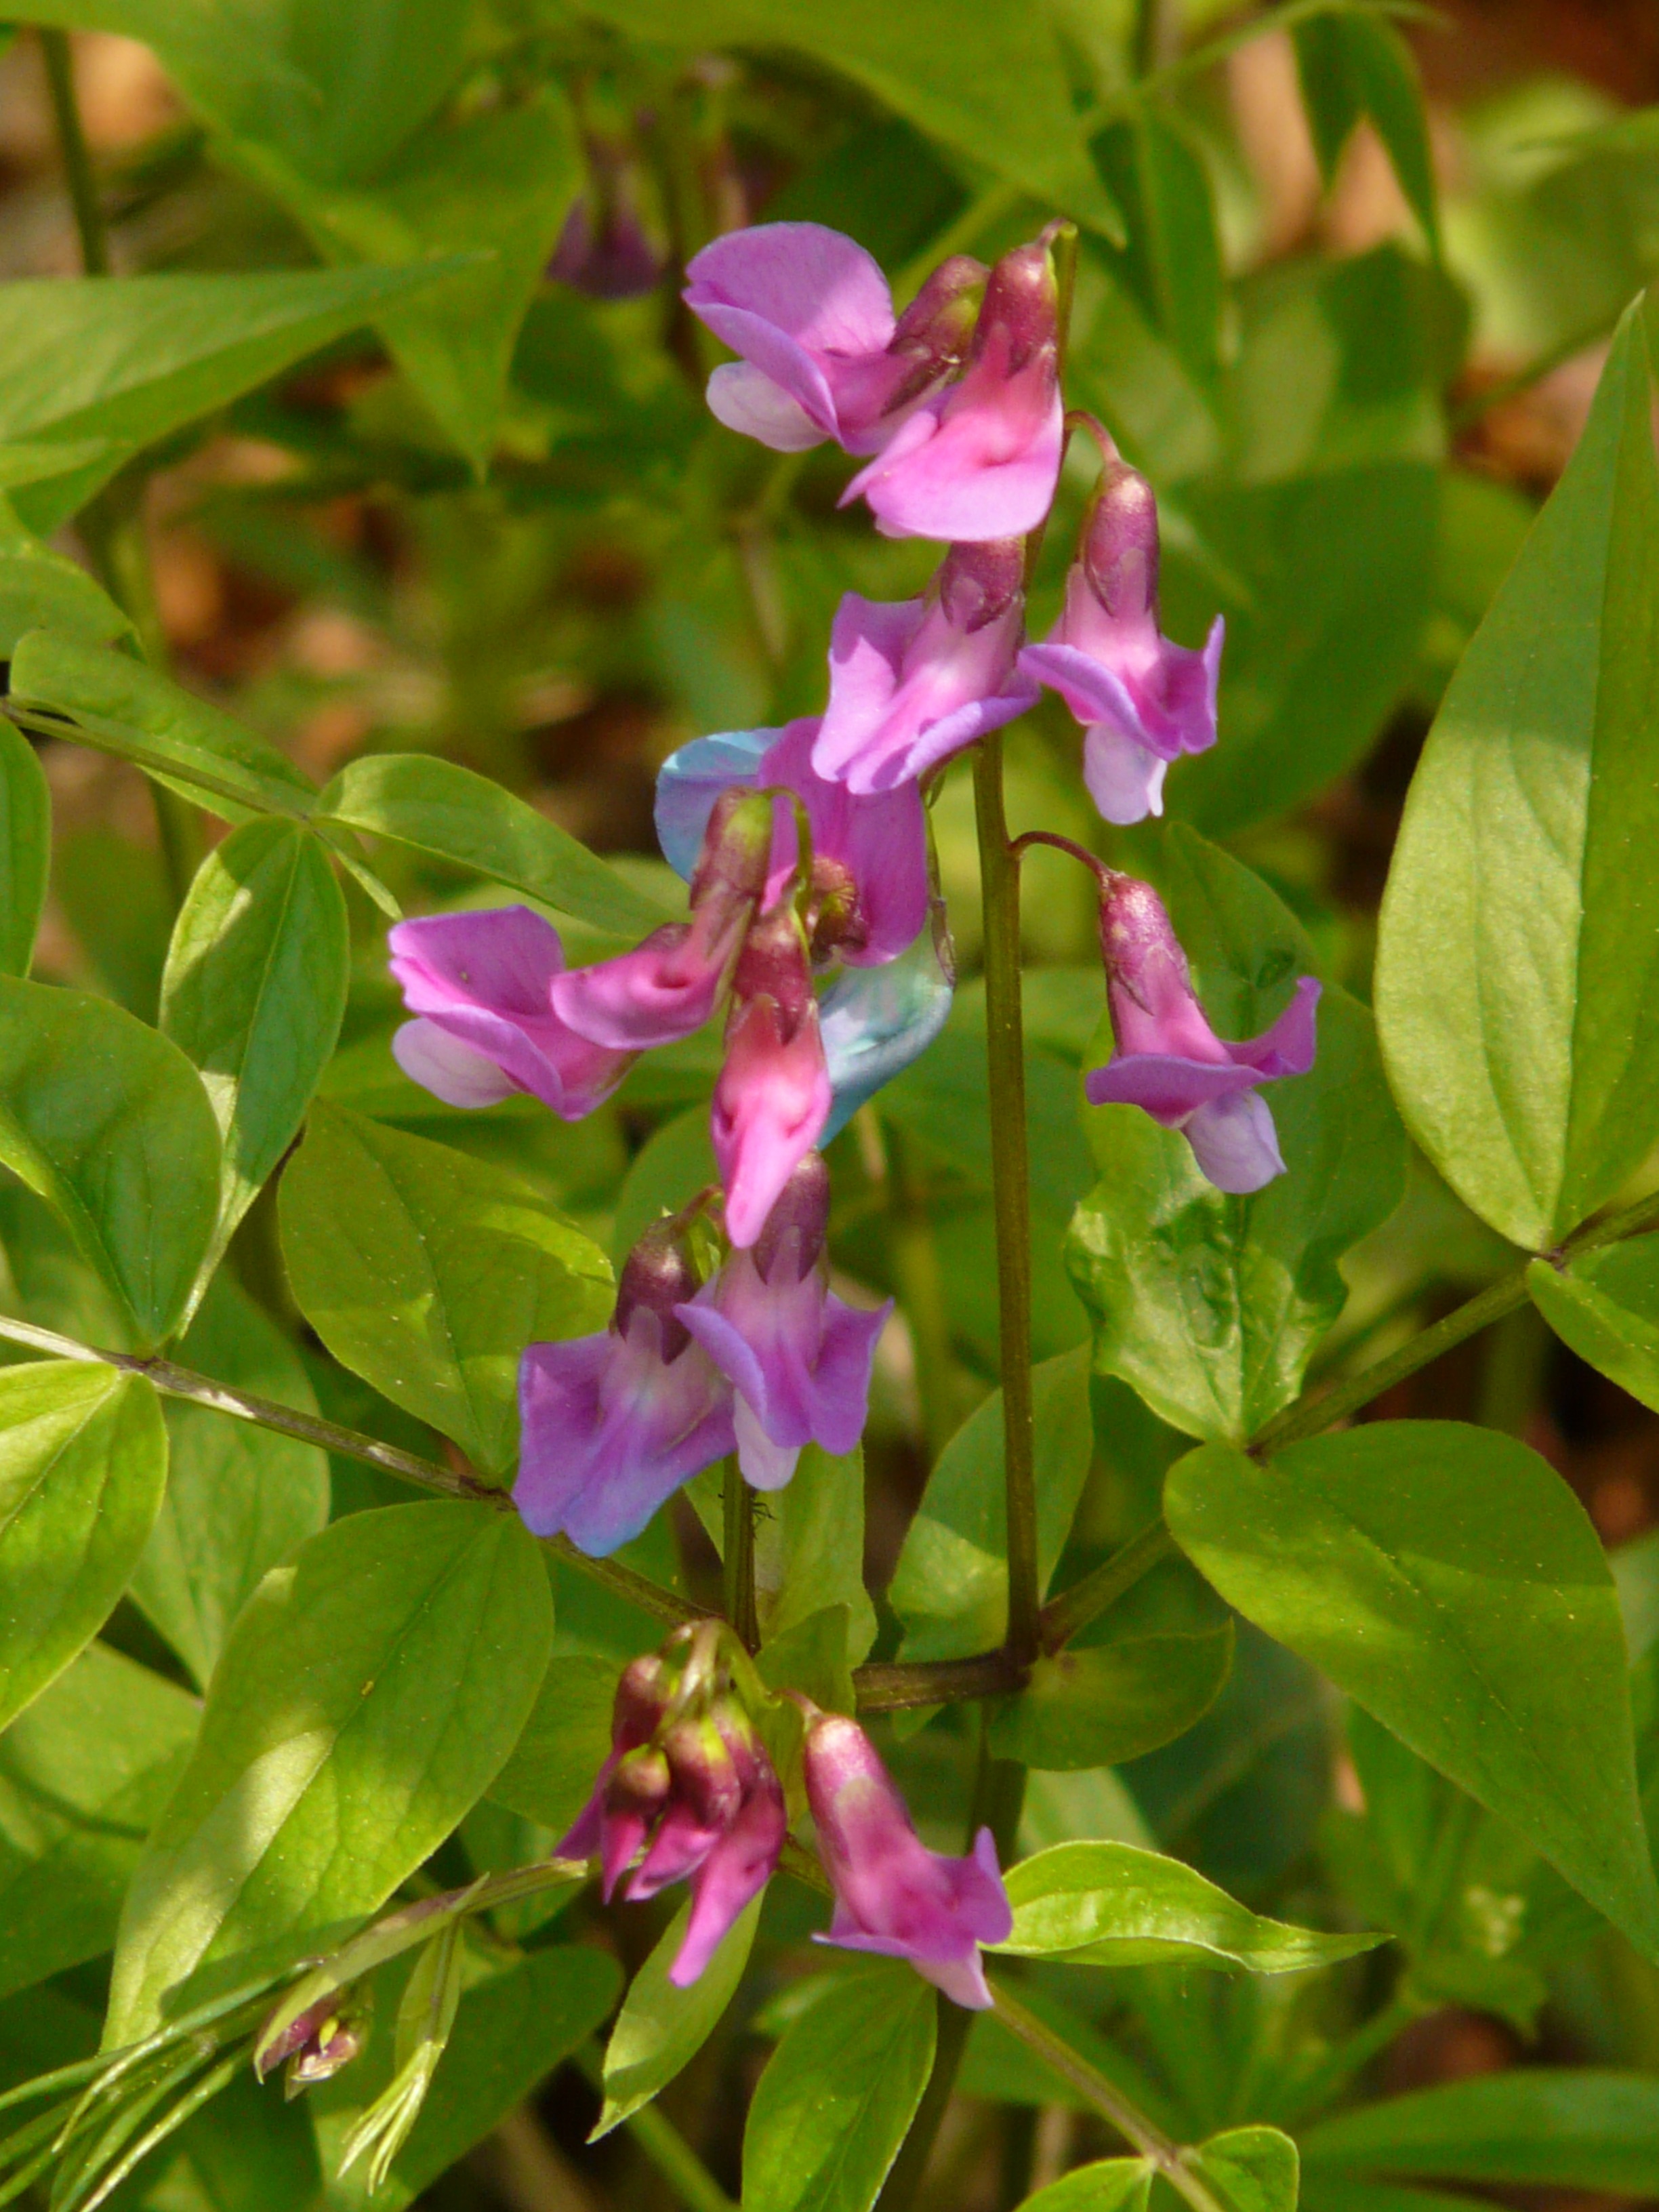
blossom, plant, flower, purple, bloom, spring, herb, macro, botany, blue, close, flora, wild flower, wildflower, wild plant, shrub, violet, flowering plant, fabaceae, spring pea, land plant, dayflower family, everlasting sweet pea